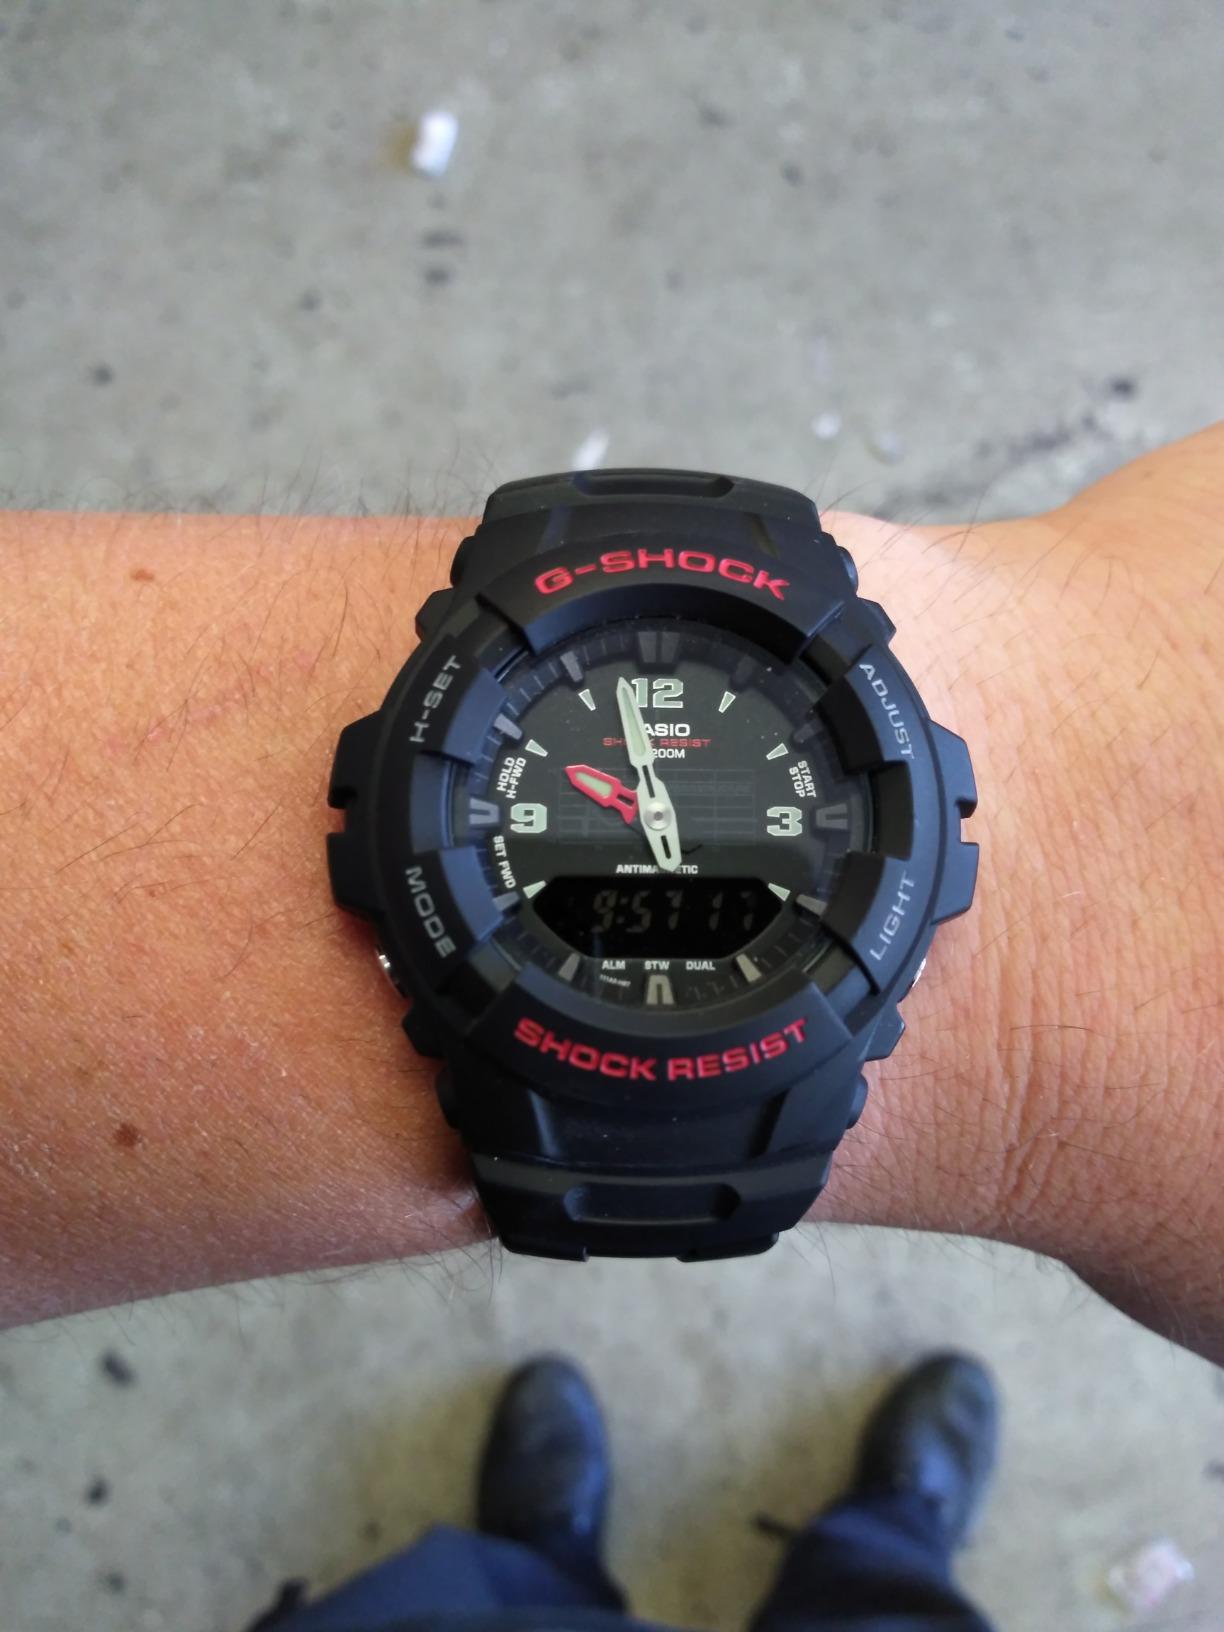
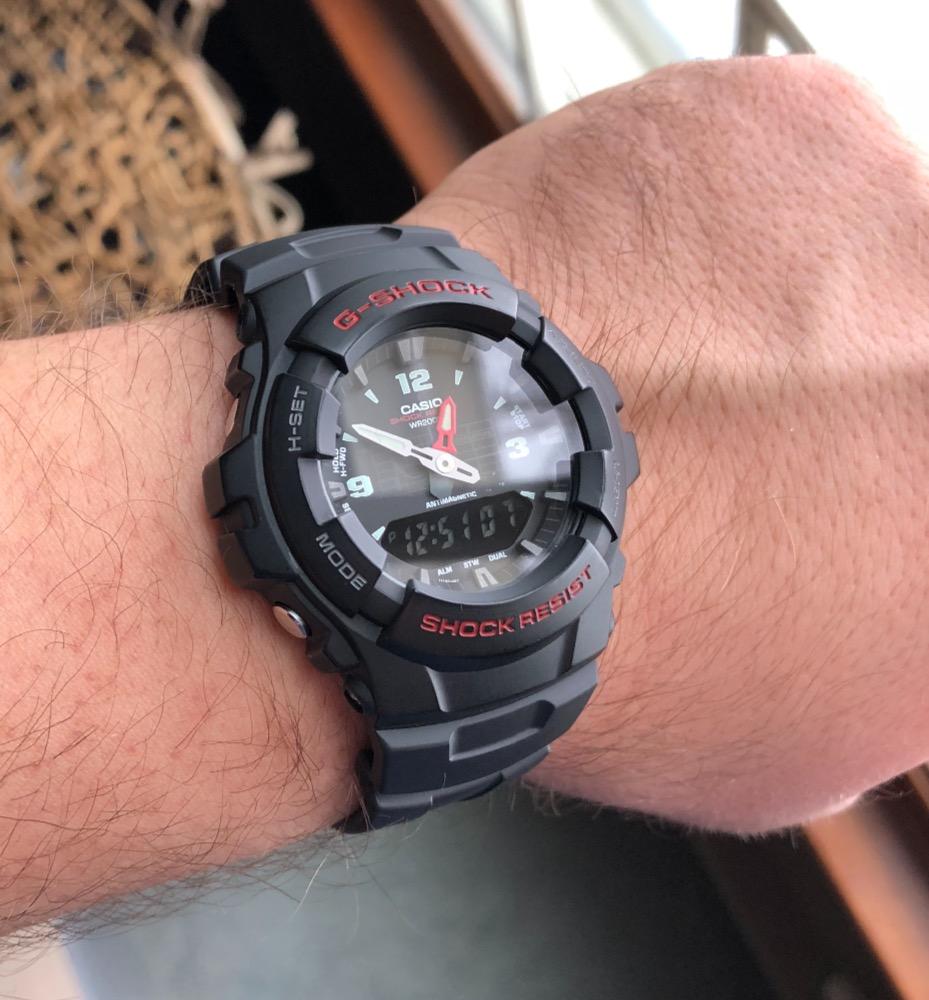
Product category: accessories_watch
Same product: yes